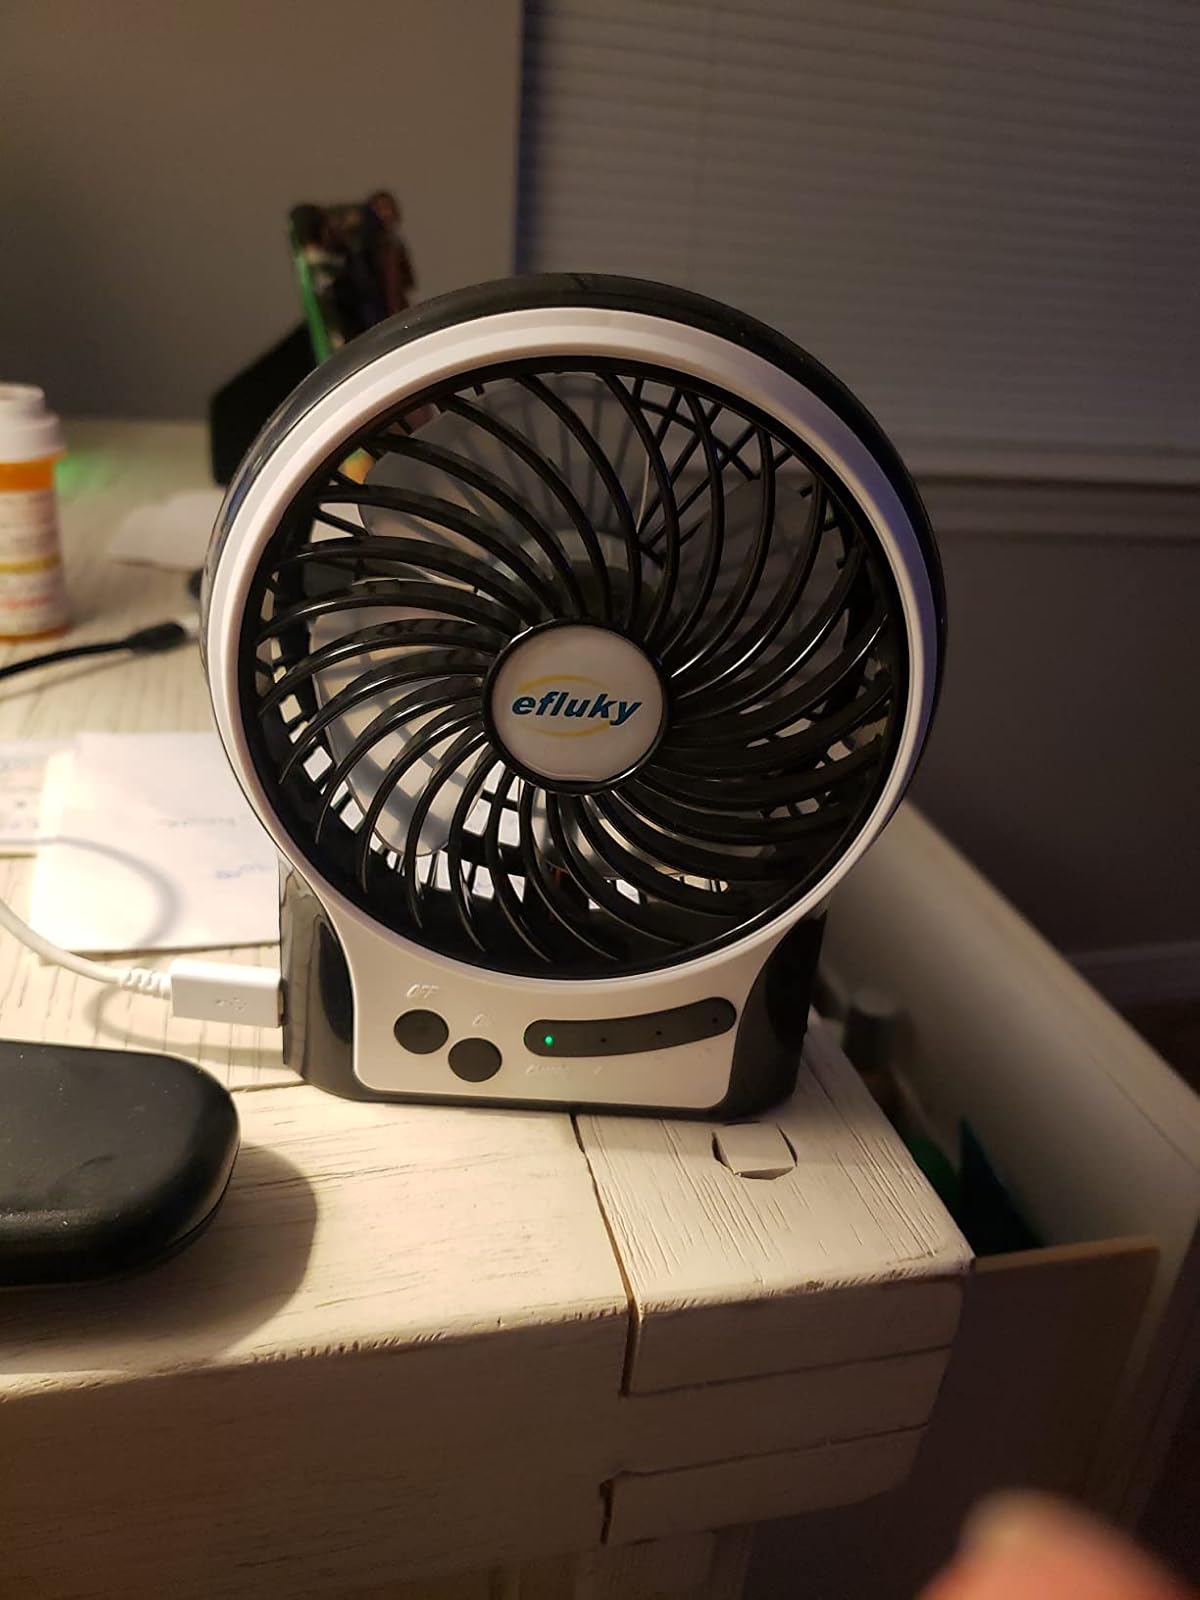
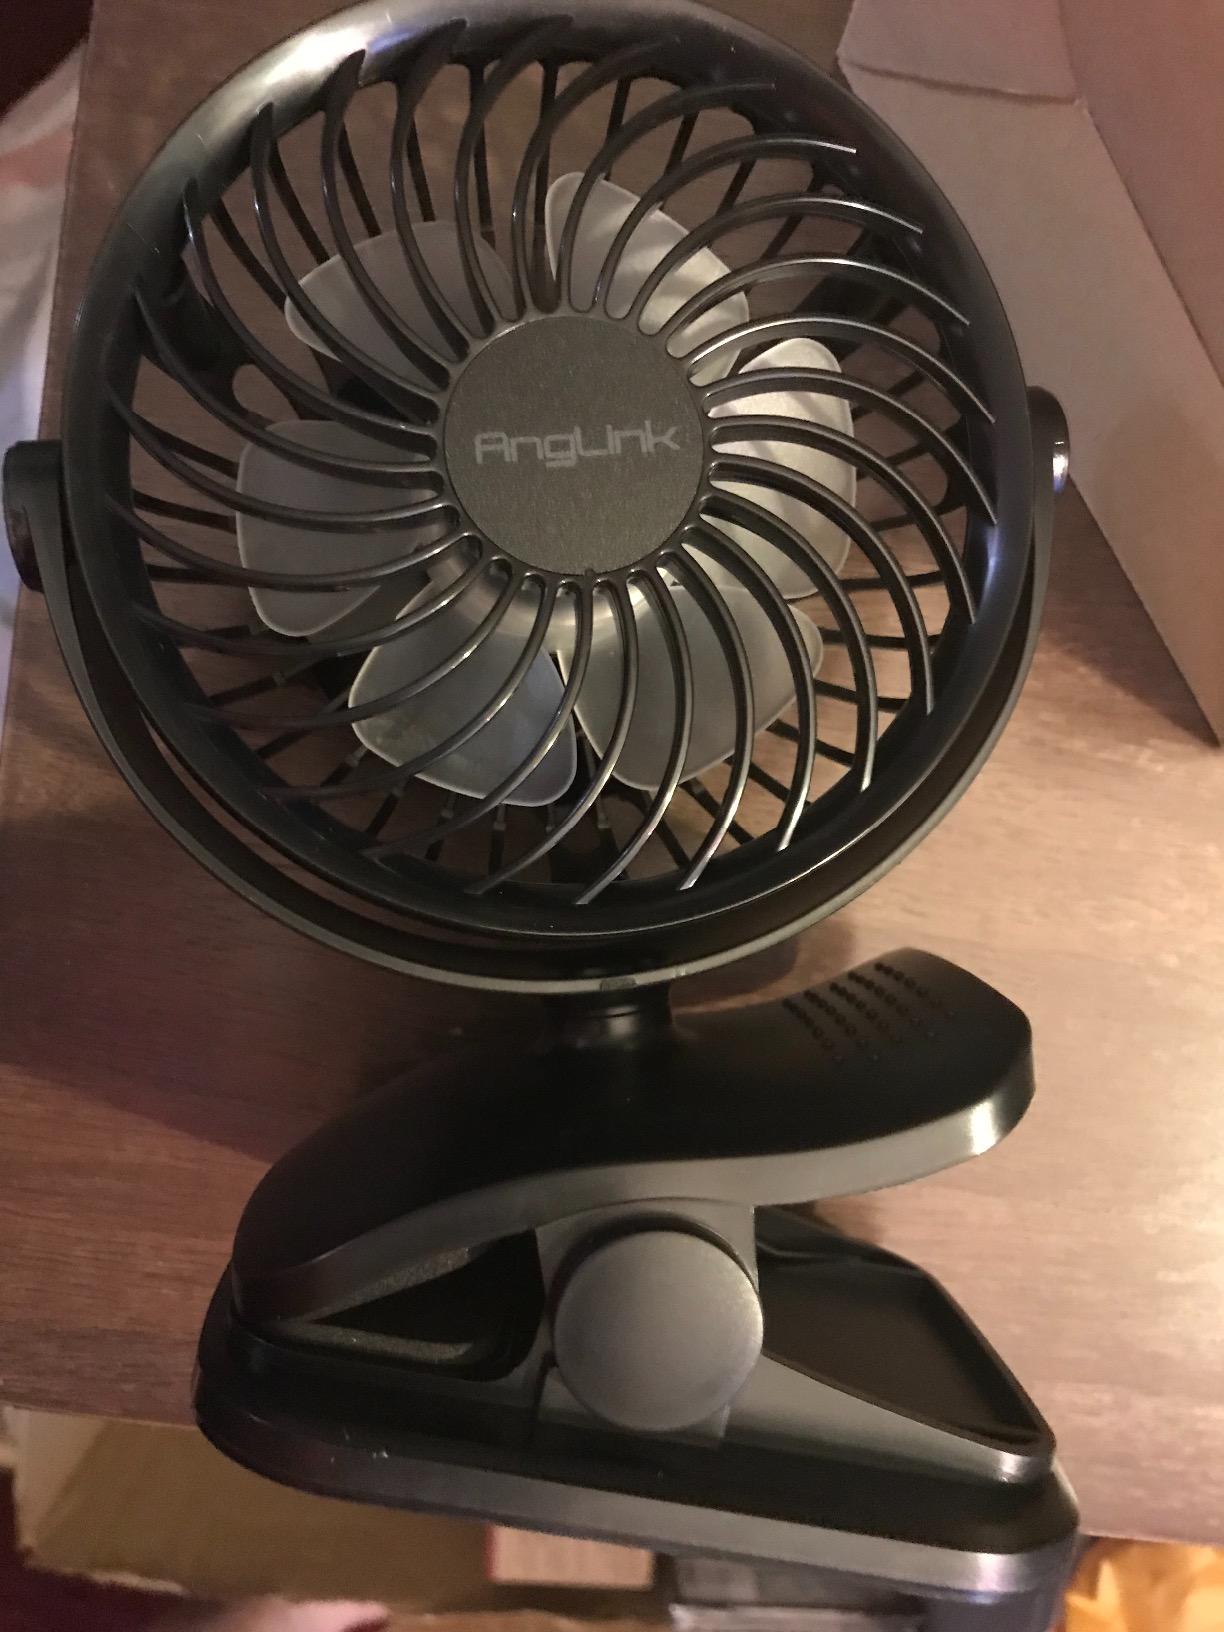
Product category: fan
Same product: no